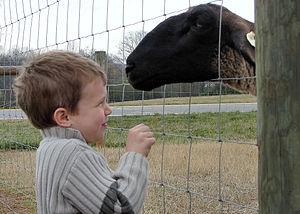
Le mouton, Ovis aries, est un animal domestique, mammifère herbivore ruminant appartenant au genre Ovis de la sous-famille des Caprinés, dans la grande famille des Bovidés. Comme tous les ruminants, les moutons sont des ongulés marchant sur deux doigts. Dans le langage courant, les moutons désignent un ensemble où la femelle est la brebis et le mâle le bélier, tandis que le jeune mâle est un agneau et la jeune femelle une agnelle.